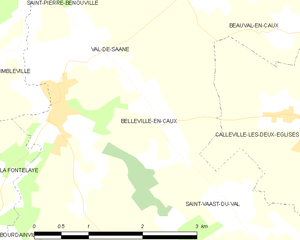
Carte des communes françaises Belleville-en-Caux
Belleville-en-Caux est une commune française située dans le département de la Seine-Maritime en région Normandie.